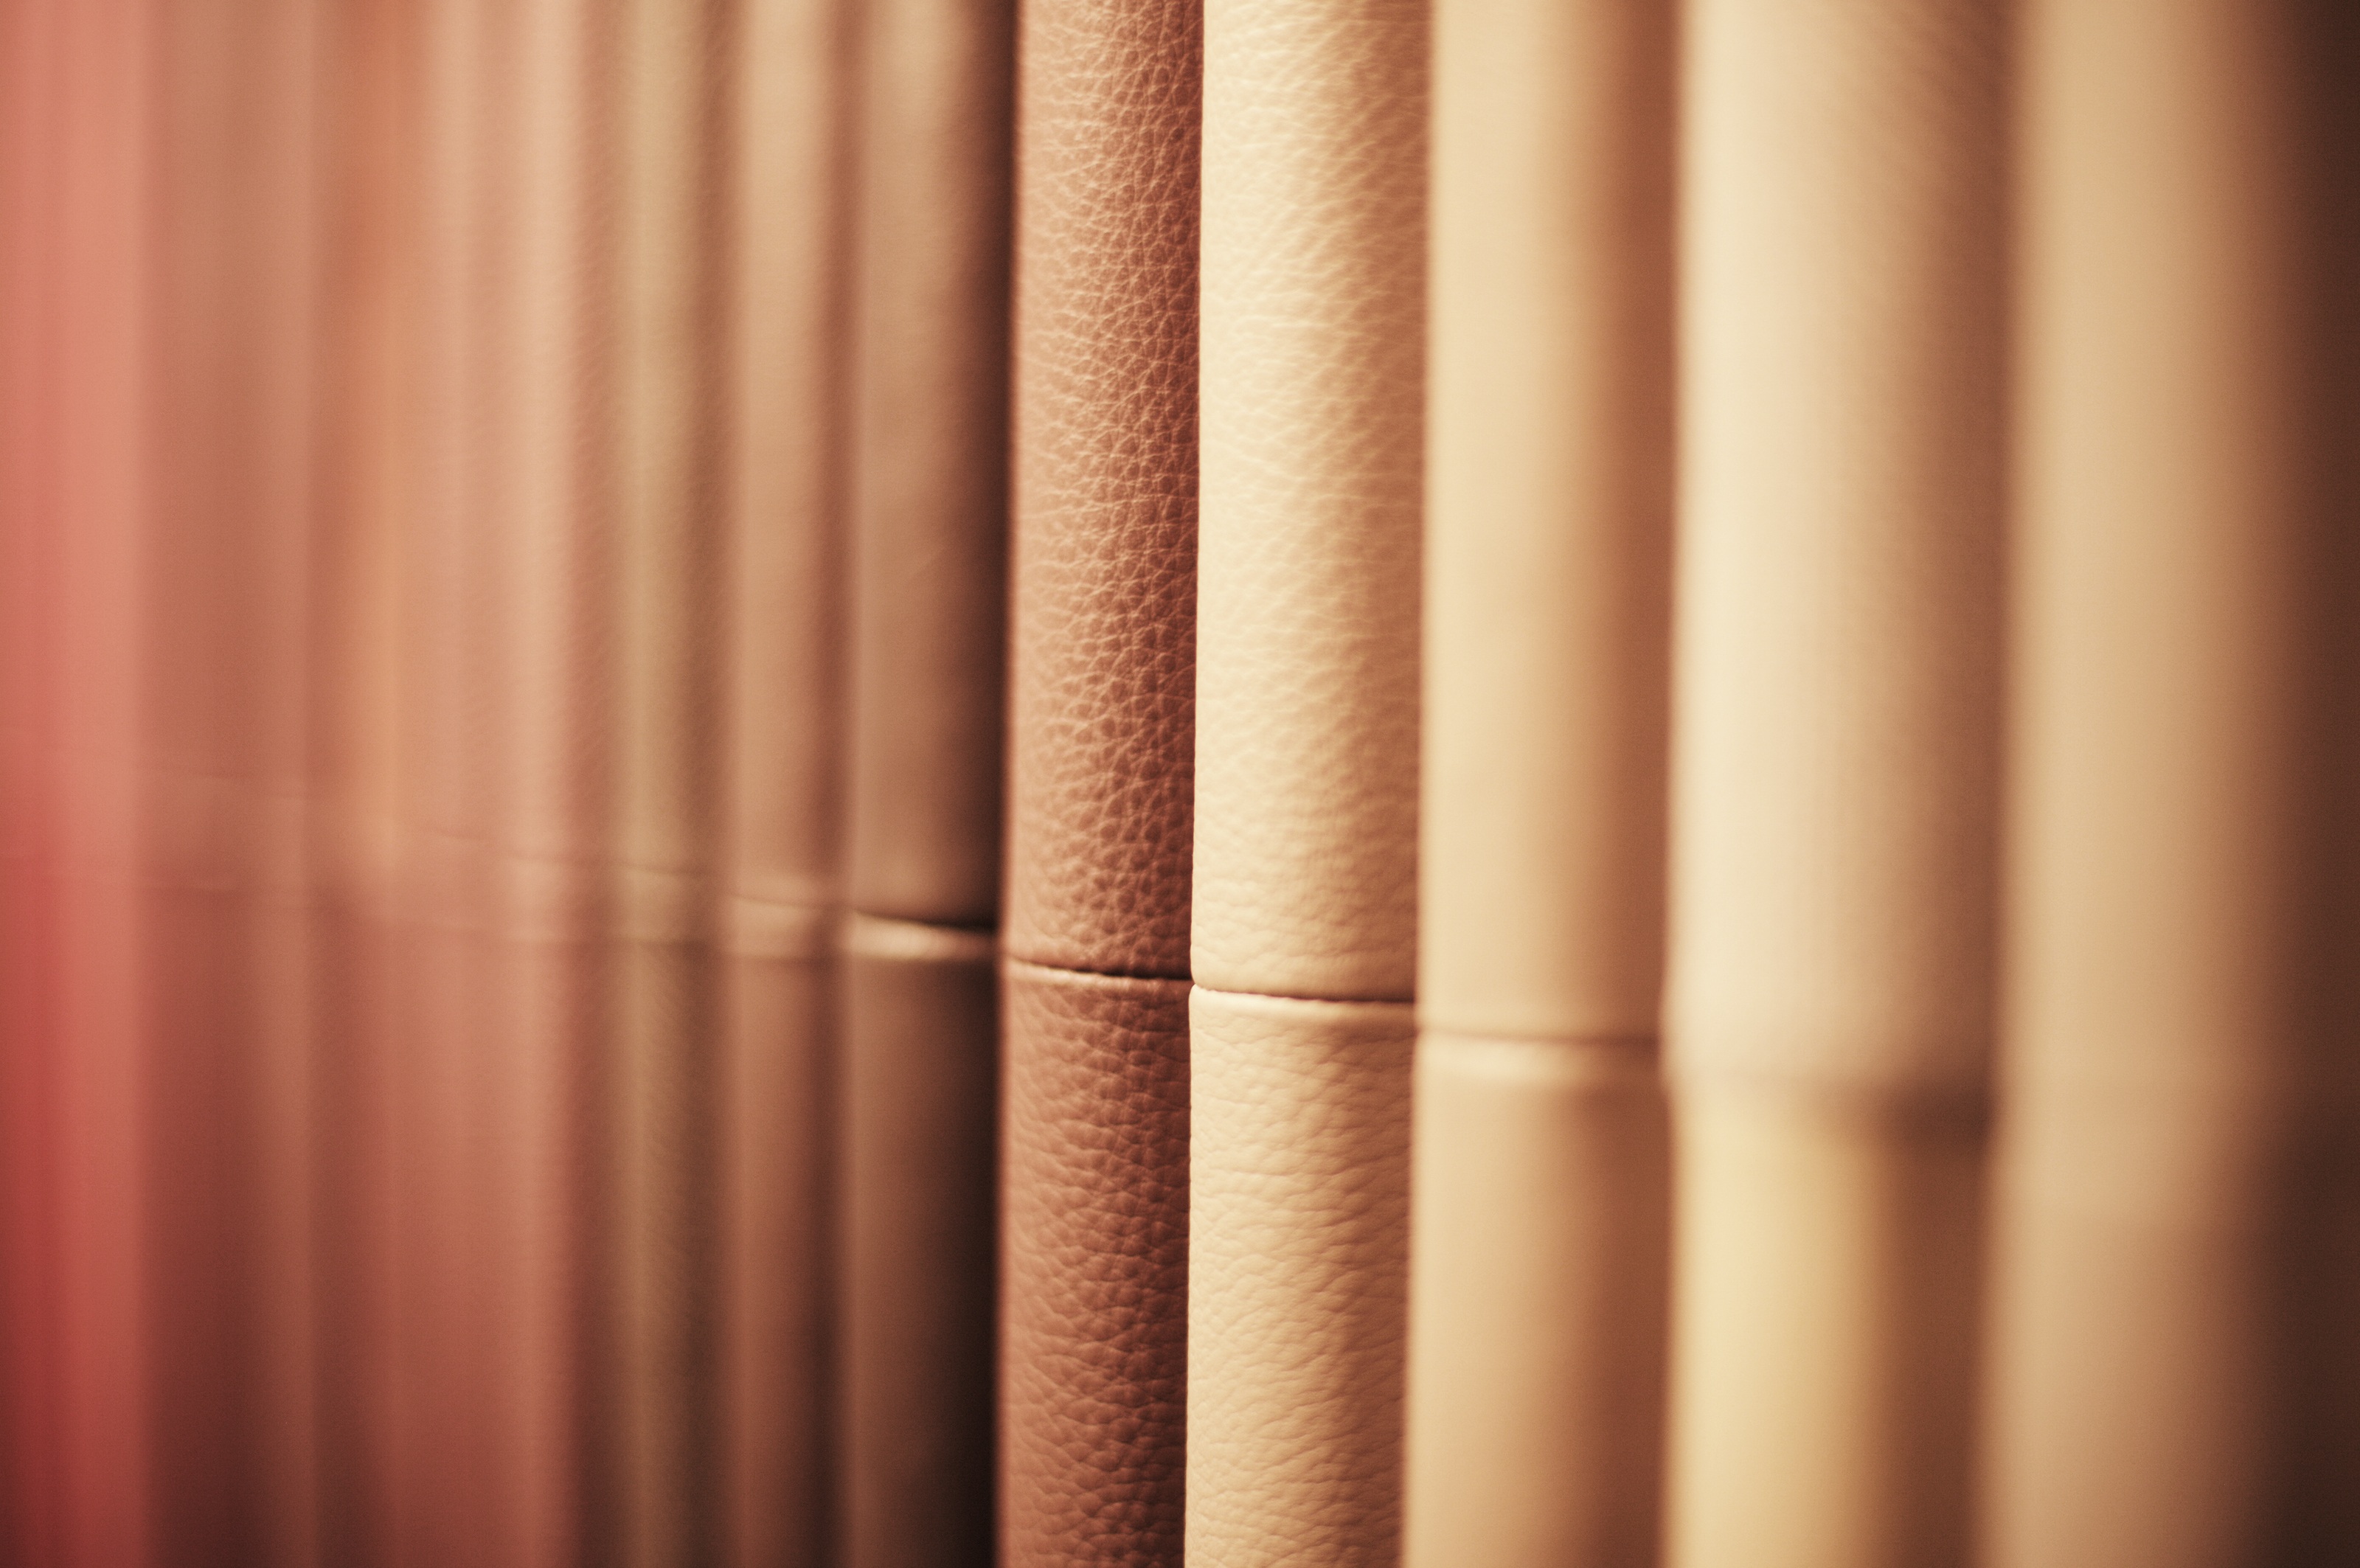
wood, leather, line, color, brown, curtain, material, interior design, close up, textile, design, window blind, course, selection, subjects, window covering, window treatment, leather fan